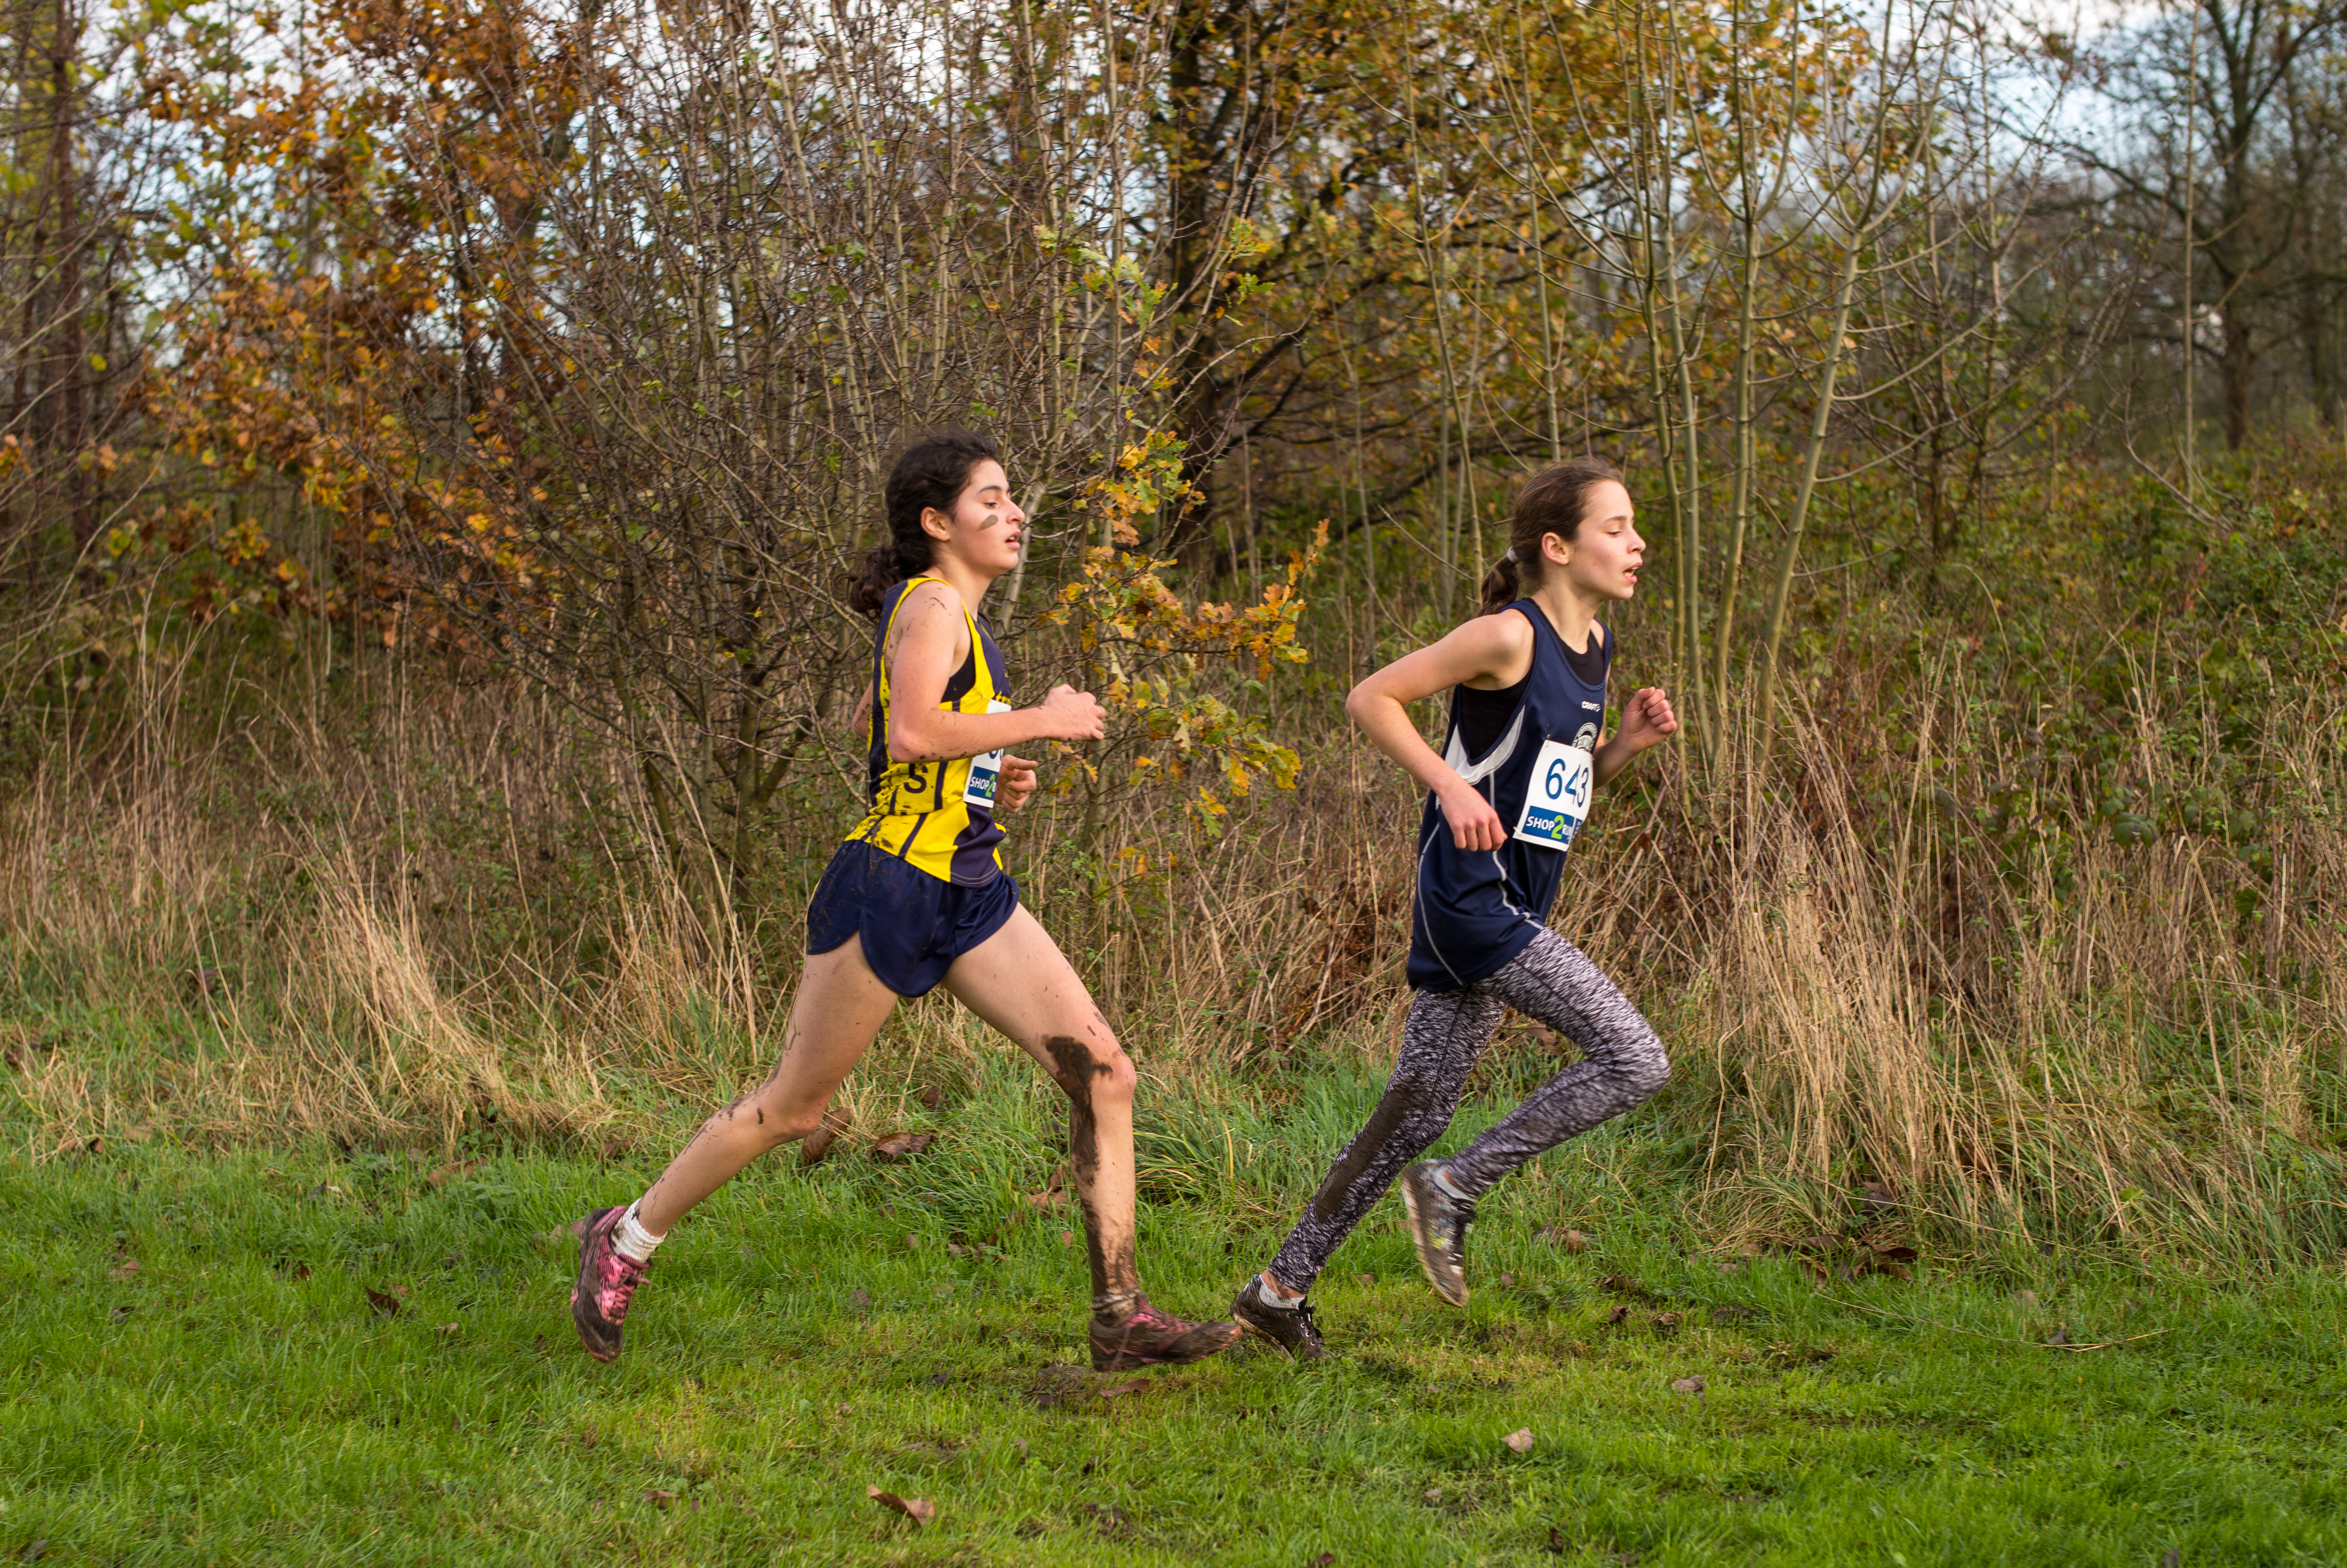
person, trail, meadow, running, recreation, jogging, race, sports, endurance, athletics, mountain biking, physical exercise, outdoor recreation, human action, endurance sports, ultramarathon, duathlon, cross country running, cross country cycling